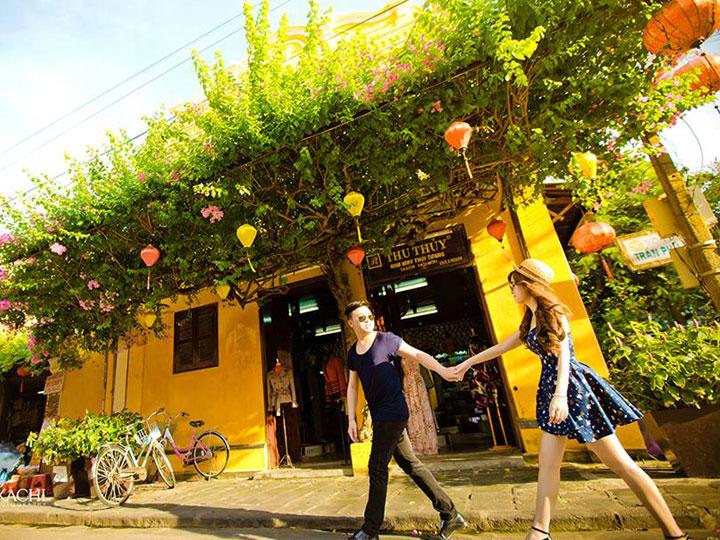
nam thanh niên đang nắm tay một cô gái ở bên đường